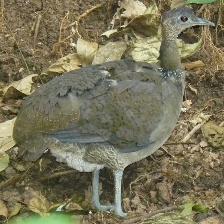
Species: GREAT TINAMOU
Scientific name: TINAMUS MAJOR